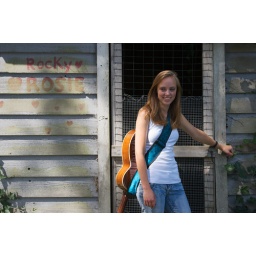
Leanne by Pam's dog house (8810)